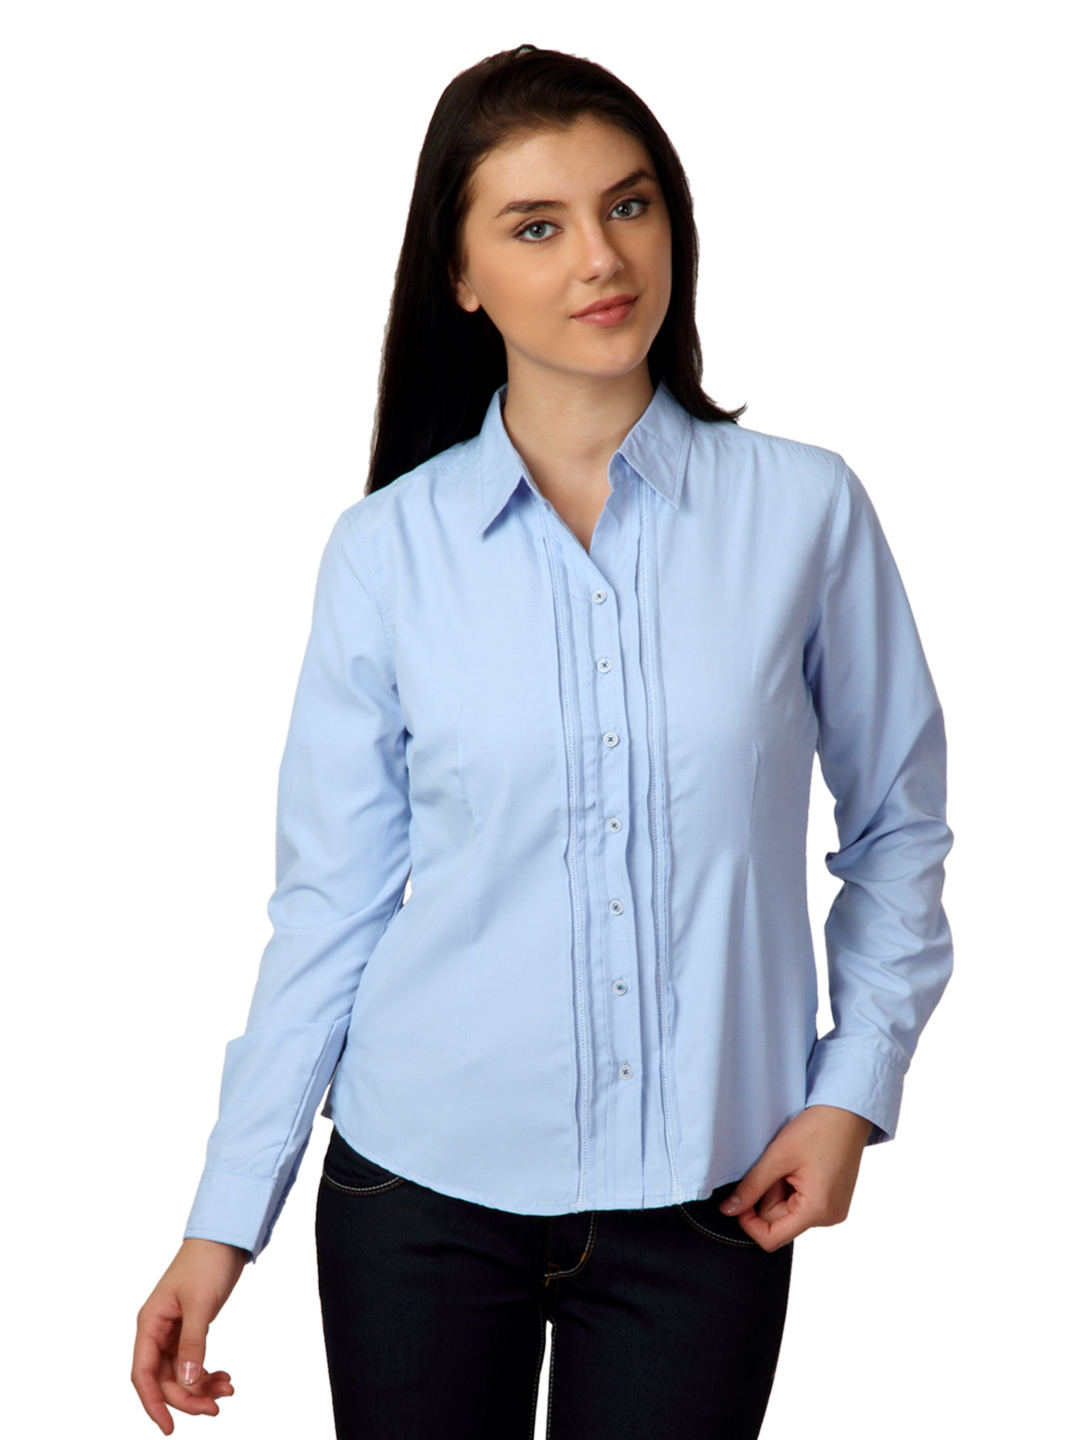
Scullers For Her Blue Shirt
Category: Apparel / Topwear / Shirts
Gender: Women
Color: Blue
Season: Summer 2012
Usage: Formal